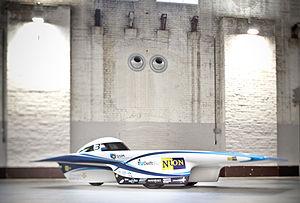
L'énergie solaire en Australie connait une croissance très rapide, grâce à un ensoleillement parmi les meilleurs au monde et à une politique de soutien initiée en 2001, puis renforcée en plusieurs étapes, et variant selon les États : système de certificats d'énergie renouvelable, tarifs d'achat garantis, appels d'offres, soutien à la recherche, etc.